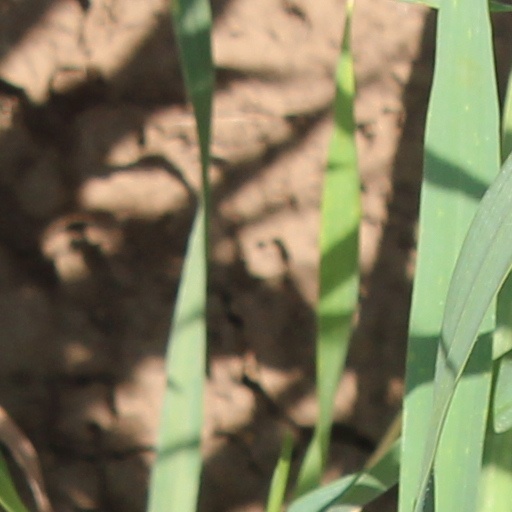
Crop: wheat